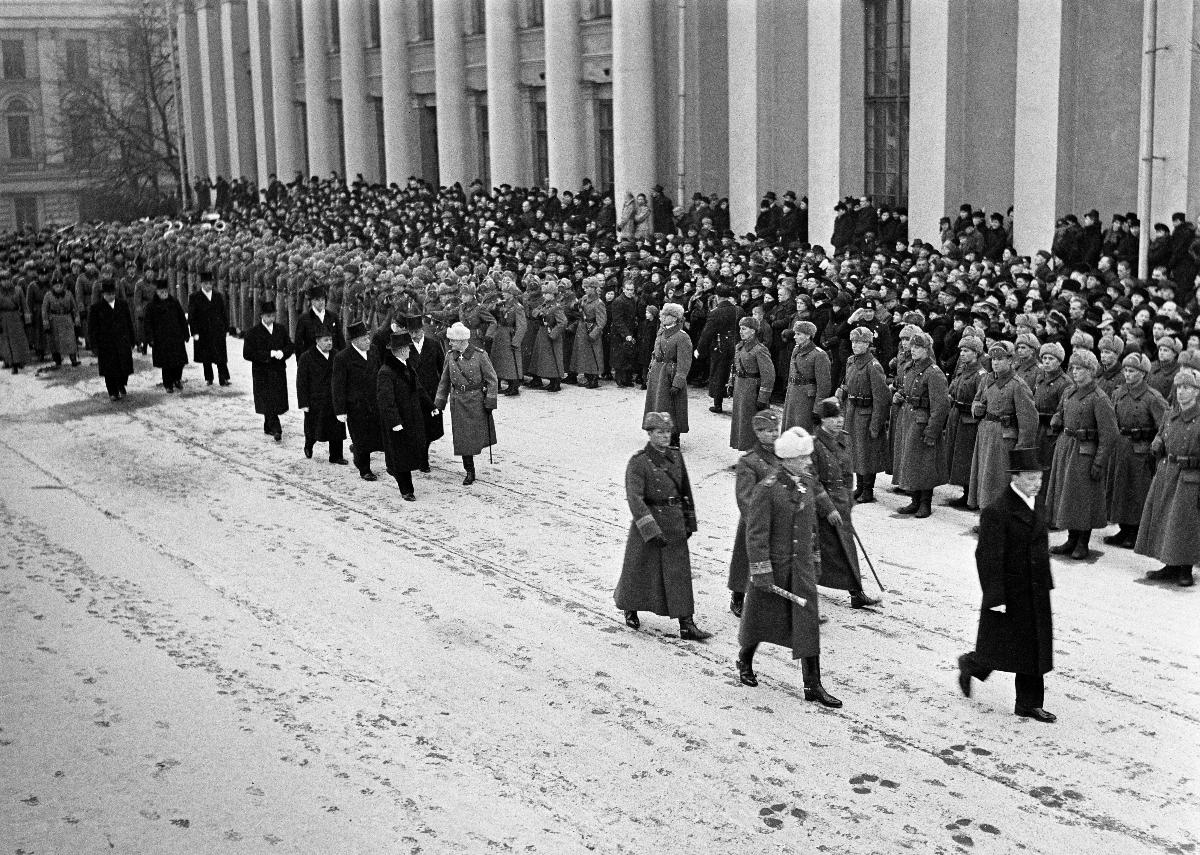
Presidentti Kyösti Kallion hautajaiset
President Kyösti Kallios jordfästning; The funeral of President Kyösti Kallio
sisällön kuvaus: Presidentti Kyösti Kallion hautajaiset Helsingissä 22.12.1940. Surukulkue lähtee Helsingin tuomiokirkolta. content description: The funeral of President of Finland Kyösti Kallio in Helsinki 22.12.1940. The funeral procession leaves the Dome church. innehållsbeskrivning: President Kyösti Kallios jordfästning i Helsingfors 22.12.1940. Sorgetåget lämnar Helsingfors domkyrka.
Kuvaaja: Sundström, Hugo, kuvaaja
Vuosi: 1940
Paikka: Suomi, Uusimaa, Helsinki
Aiheet: Mannerheim, Carl Gustaf Emil; Ryti, Risto; HBL; presidentit; hautajaiset; kuolema; presidents; funerals; Finnish presidents; death; presidenter; jordfästningar; begravningar; död; döden